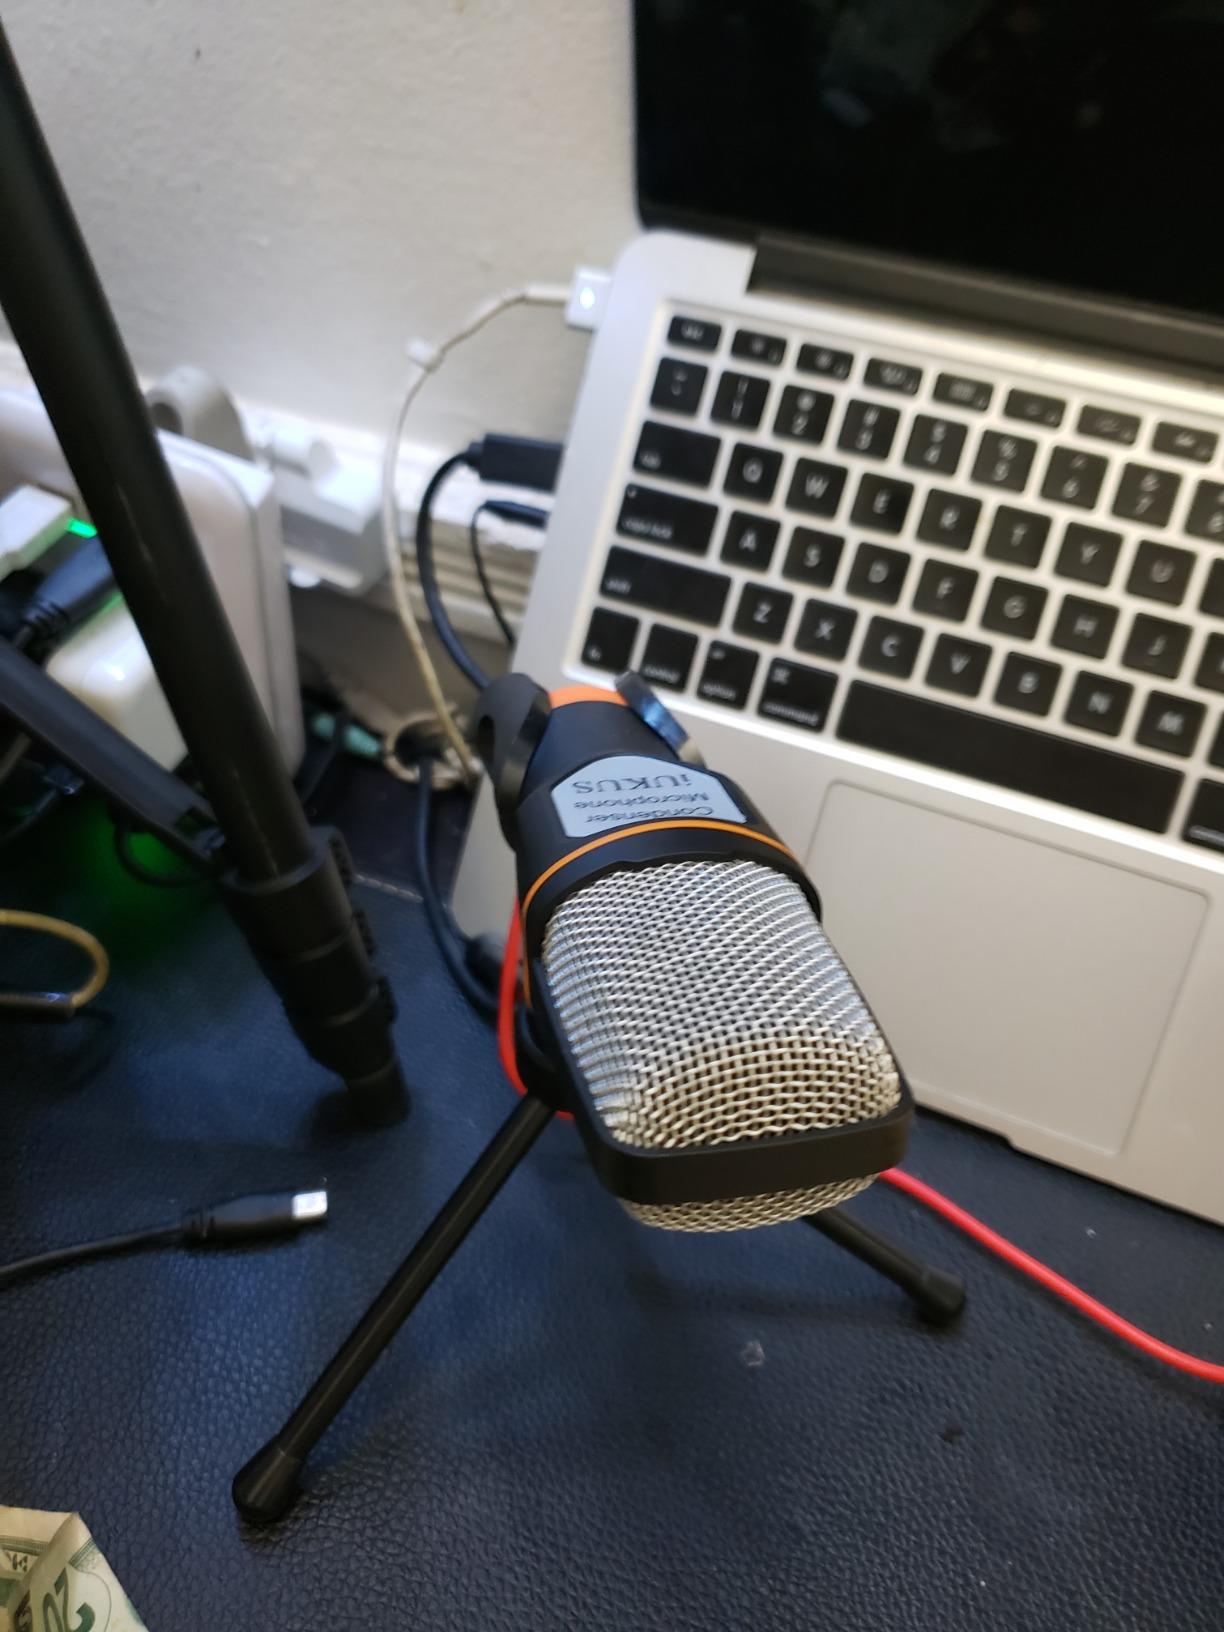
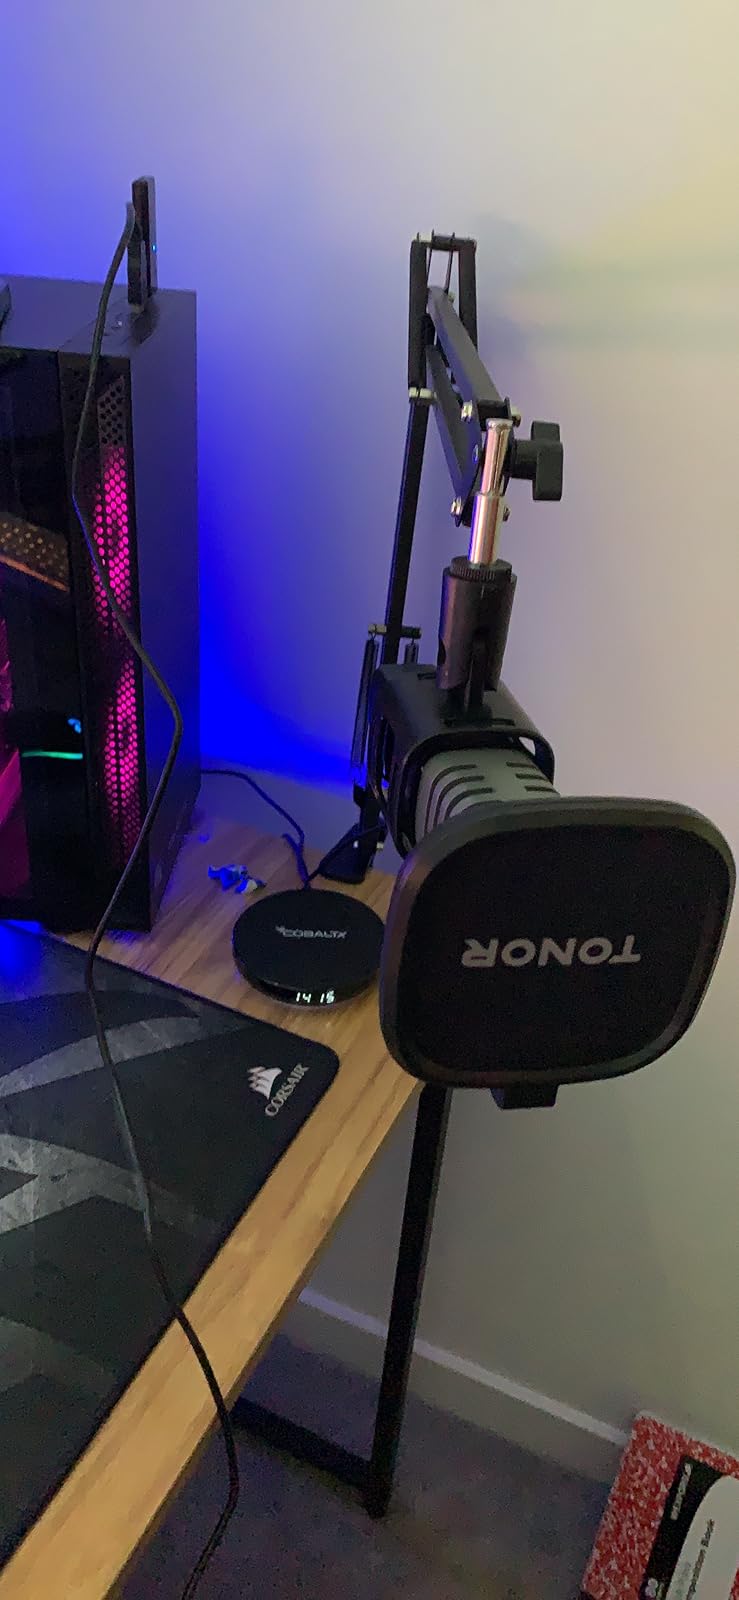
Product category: microphone
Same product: no